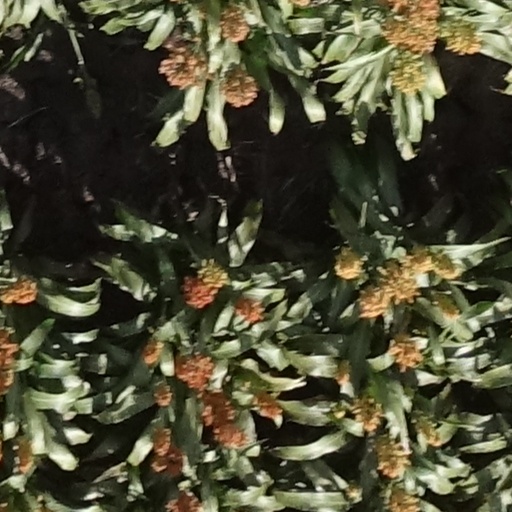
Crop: sorghum